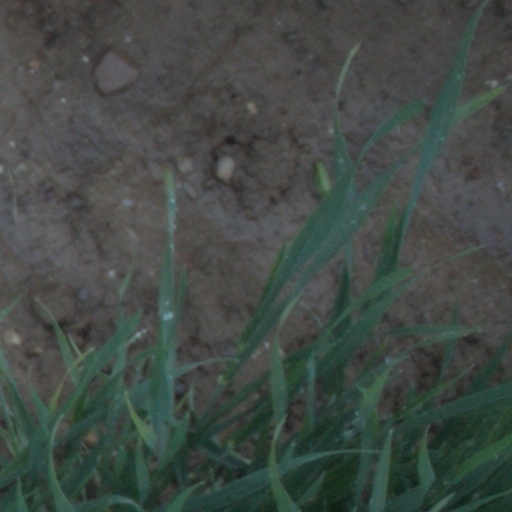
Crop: wheat